Hauling-out

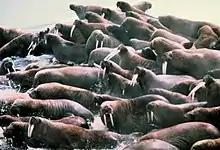
Group of walruses on sea-ice haul-out.

Walruses tend to occupy both terrestrial and sea ice haul-out sites, alternating between the two depending on resource availability. Walruses haul-out onto land primarily for birthing, moulting, nursing, and resting, meanwhile using sea-ice haul-out sites for foraging and predator avoidance. These physiological factors are correlated with both the duration and frequency of haul-outs among walruses. Sea ice sites are more commonly used for shorter and more frequent haul-outs compared to terrestrial sites, which are commonly used to fulfill more time-consuming requirements (i.e. breeding and birthing). Hauling-out is also used as a method of thermoregulation, therefore it is influenced by various environmental factors such as wind speed, temperature, and even time of day. Accounting for these environmental factors, walruses more frequently haul-out from late morning to early evening and avoid hauling-out during weather periods of intense cold or high winds. Haul-out frequency is at a maximum for walruses during the summer using terrestrial haul-out sites as sea ice sites are then further from foraging grounds.